Rove Formation

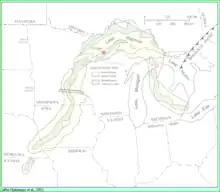
Midcontinent Rift

The Midcontinent Rift (also known as the Keweenawan Rift) began about ; it lasted for about 20 million years. After the Penokean Mountains had eroded away, the proto-North American continent nearly split in half along this rift zone. The bow-shaped rift extended from northeastern Kansas, through the southeastern corner of Nebraska, diagonally northeast through Iowa, through Minnesota along the current Minnesota-Wisconsin border, arced through the present-day Lake Superior basin and angled southeasterly through Michigan.